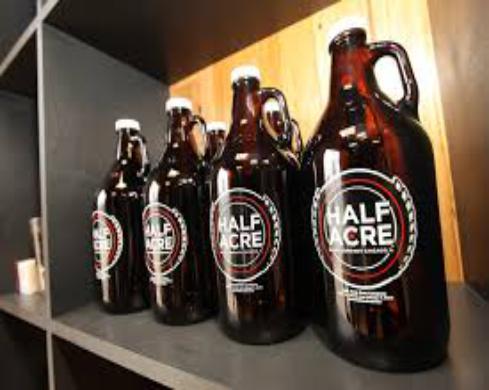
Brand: Half Acre
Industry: Food